Minnesota Lynx

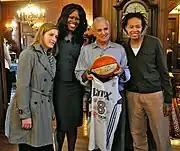
Whalen, McWilliams-Franklin, Minnesota Gov. Mark Dayton, and Augustus in 2011

The selection of Maya Moore during the 2011 WNBA draft led many people to believe the Lynx to be championship contenders for the 2011 season. The team finally lived up to expectations in 2011, behind stellar play from Seimone Augustus, Rebekkah Brunson, Moore, and Whalen, all of whom were named to the 2011 Western Conference All-Star Team. The Lynx went into the All-Star break with a 10–4 record, good for first place in the conference. After losing to Phoenix in a 112–105 contest at Target Center on July 13, the Lynx went on a nine-game winning streak, at the time a franchise record and the longest in the league for 2011. The team finished with a 27–7 record, best in the WNBA and in team history.